Anand Vihar metro station

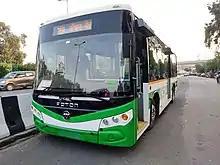
A Delhi Metro electric feeder bus at the Anand Vihar metro station

Anand Vihar Terminal railway station of Indian Railways is situated nearby.